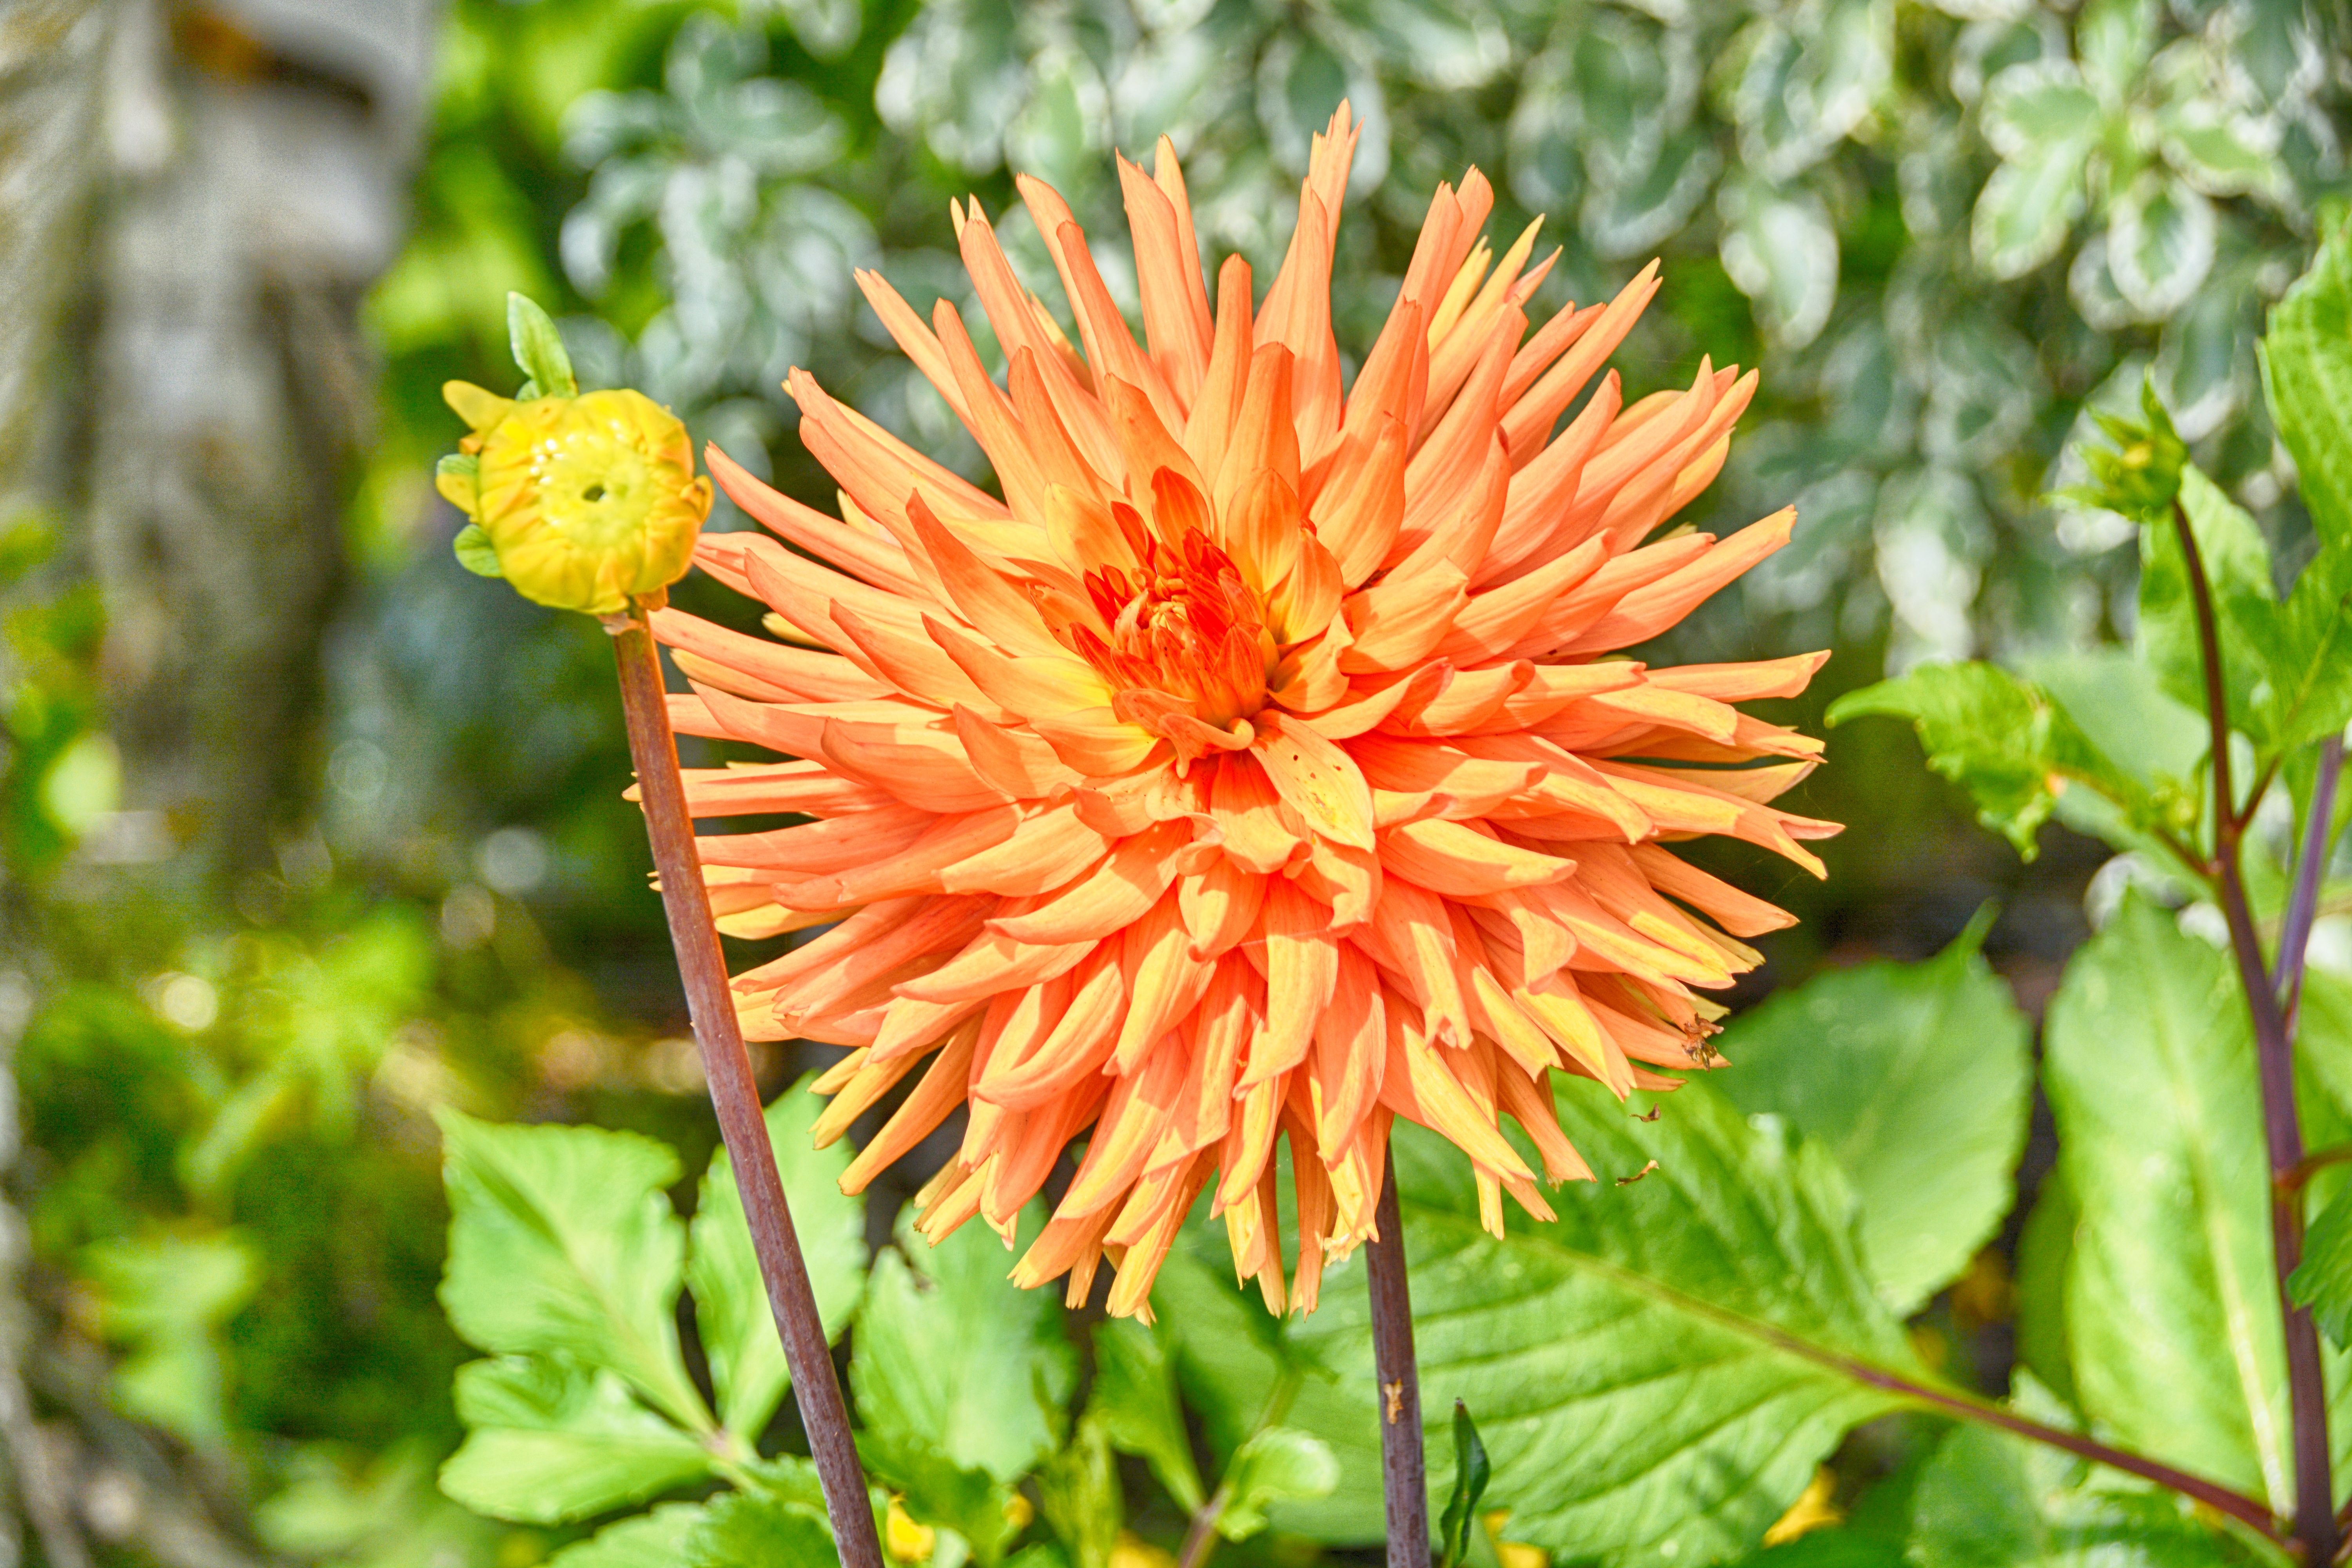
flower, nature, plant, flora, dahlia, botany, land plant, flowering plant, daisy family, macro photography, petal, wildflower, annual plant